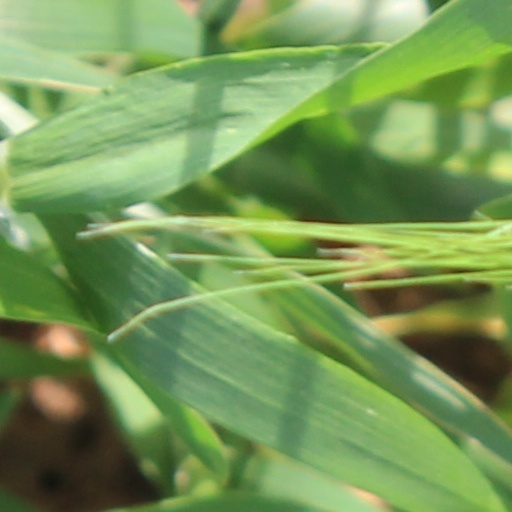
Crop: wheat